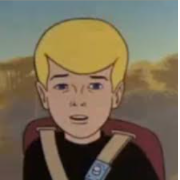
Portrait style: Cartoon Portrait